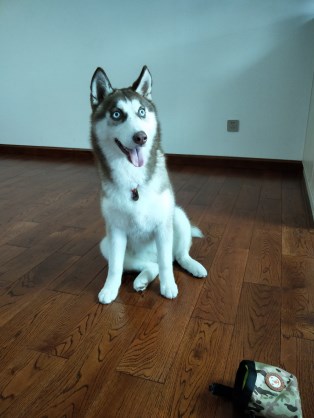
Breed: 1160-n000003-Siberian_husky